2014 Oregon Ducks football team

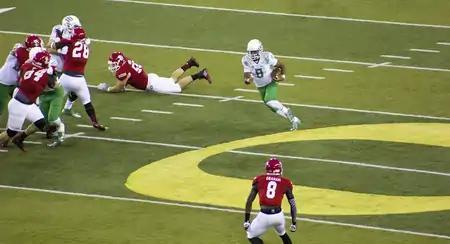
Marcus Mariota runs the ball.

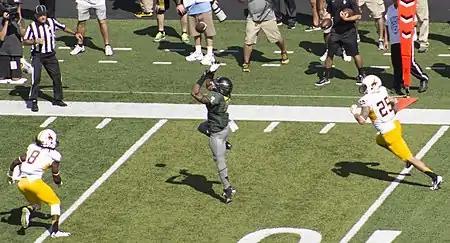
Erick Dargan makes his first of five interceptions on the year.

In their home opener the Ducks defeated the South Dakota Coyotes 62–13 in their first ever meeting. To open the game the Ducks won the coin toss, elected to receive and marched down the field on a four-play, 74-yard drive lasting 94 seconds, which ended in a 62-yard touchdown pass from Marcus Mariota to Dwyane Stanford, followed by a successful two-point conversion run in by Taylor Alie. This touchdown was Mariota's 78th overall as a Duck, beating Joey Harrington for most career combined touchdowns. The Coyotes responded with a 4 and a half-minute drive which ended in a 47-yard field goal from Miles Bergner. On the next Oregon drive, the Ducks went 63 yards in three plays lasting just over a minute, culminating in a 41-yard touchdown pass from Mariota to Byron Marshall. A two-point conversion was attempted, but nullified due to an illegal formation penalty caused by too many players on the line of scrimmage, putting the game at 14–3. South Dakota was forced to punt on the next possession; the punt was downed at the Oregon 1-yard line, and pushed back an additional 6 yards due to an illegal blocking penalty. The Ducks responded with a 9-play, 97-yard drive finished off with true freshman Royce Freeman scoring his first touchdown as an Oregon Duck.